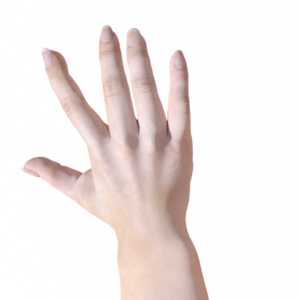
Label: paper